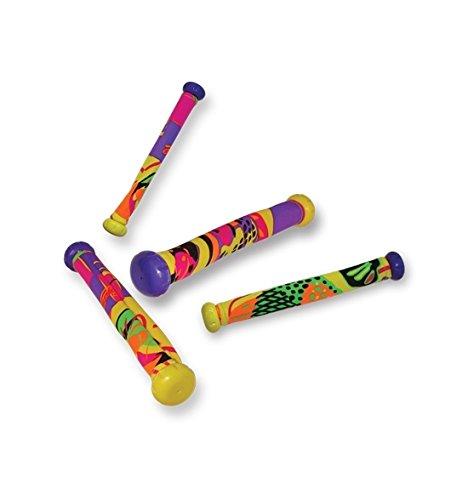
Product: Diving Masters Power Pack Pool Diving Toy (3 - Dizzy Dive Rings / 3 - Fabric Dizzy Dive Tubes) (Colors Vary)
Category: Toys & Games | Sports & Outdoor Play | Pools & Water Toys | Pool Toys | Dive Rings & Toys
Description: The Diving Masters Dizzy Dive Power Pack strengthens swimming and diving skills while promoting family-friendly fun.
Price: $15.99
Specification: ProductDimensions:11.5x1.2x9inches|ItemWeight:5.6ounces|ShippingWeight:5.6ounces(Viewshippingratesandpolicies)|DomesticShipping:ItemcanbeshippedwithinU.S.|InternationalShipping:ThisitemcanbeshippedtoselectcountriesoutsideoftheU.S.LearnMore|ASIN:B00JBVB6UC|Itemmodelnumber:8403A2C|Manufacturerrecommendedage:6-15years|Discontinuedbymanufacturer:Yes